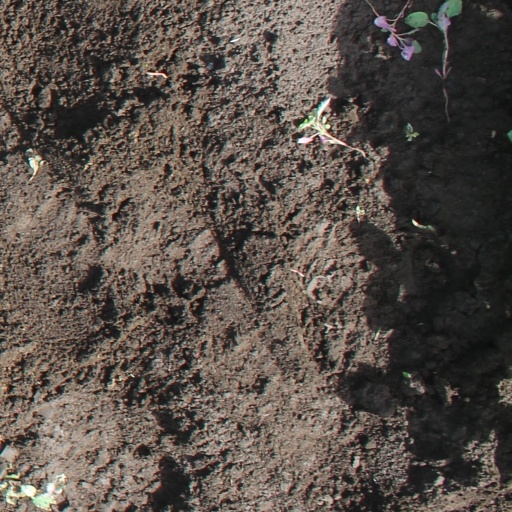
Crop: soybean